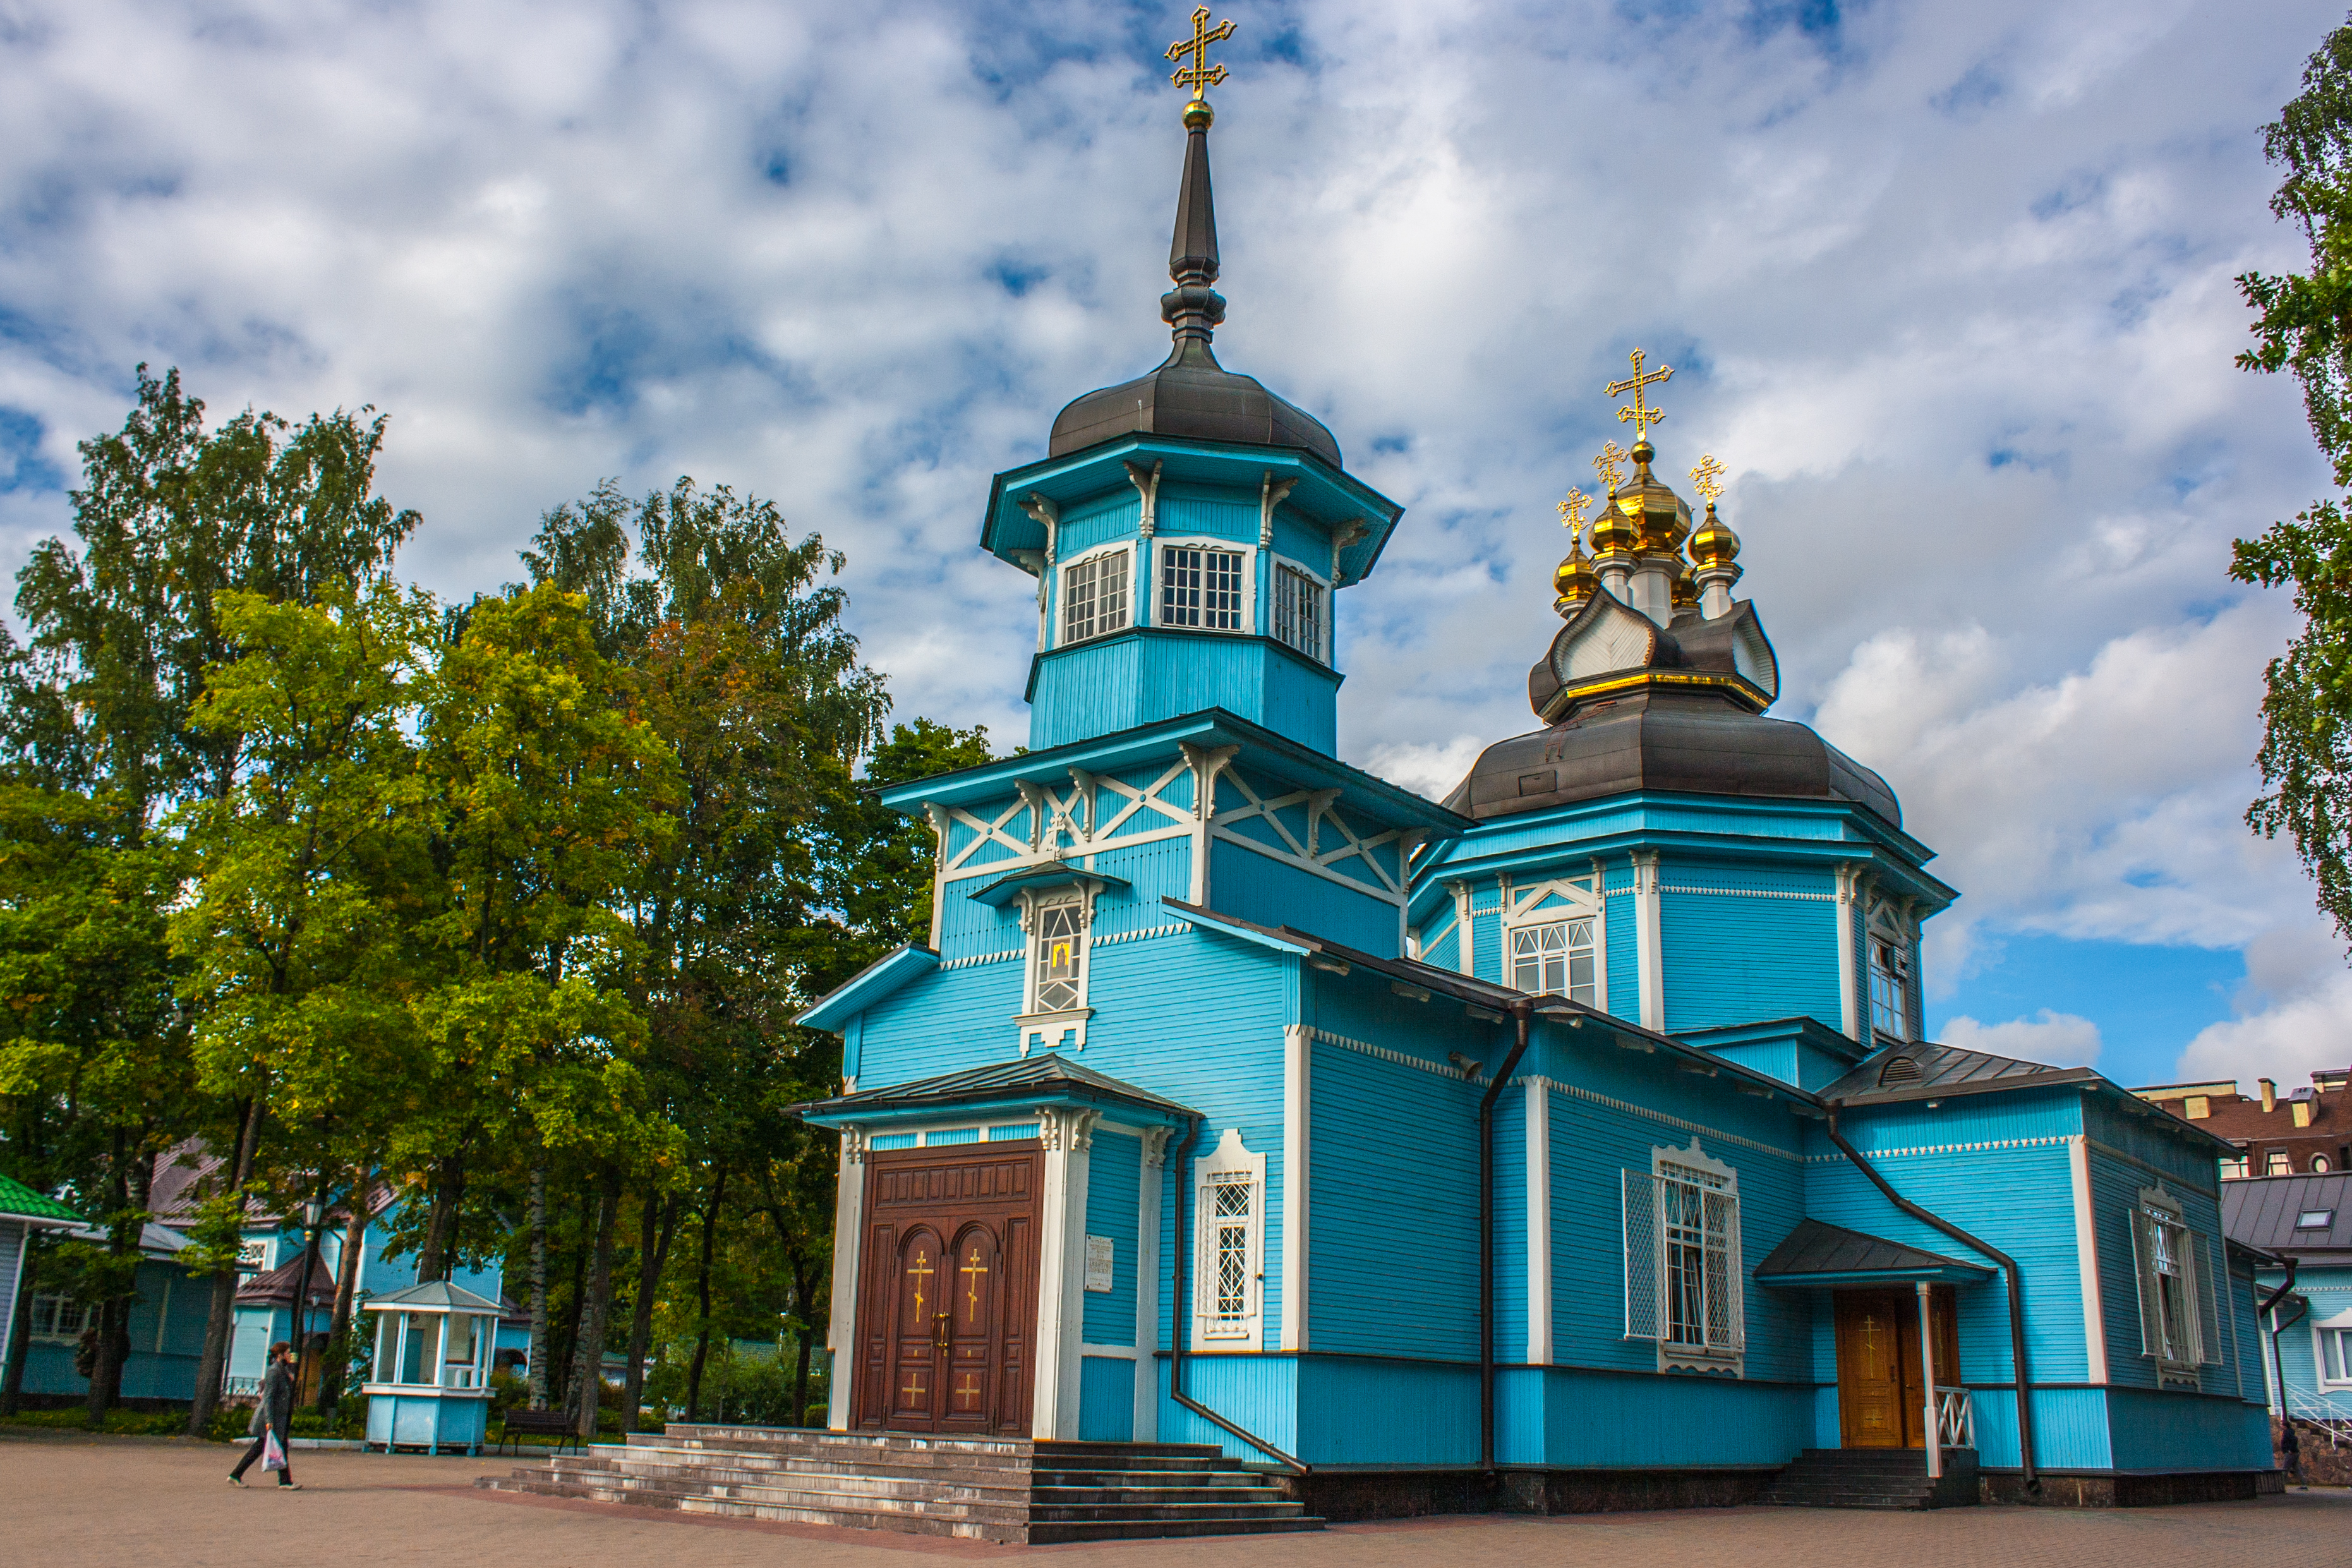
image, landmark, architecture, building, town, sky, place of worship, church, tree, dome, house, steeple, monastery, chapel, city, tourist attraction, facade, cathedral, plant, historic site, temple, convent, tourism